Maris the Great

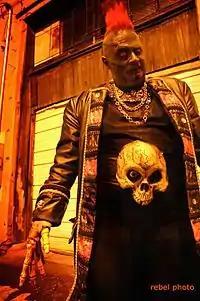
Maris the Great

Maris the Great is a promotional performance artist based in Denver, Colorado, and "undead" frontman for the punk rock band, Maris the Great and the Faggots of Death. He promotes bands through interviews on his website, MarisTheGreat.com. The interviews end with the fictional murder of the featured band and graphic photos of their demise. Notable bands he has interviewed include Kittie, Comeback Kid, and Throwdown. Maris refers to himself as "Headbanger and Zombie Fag Extraordinaire," for his musical preferences and outspoken homosexuality. He is known for his refusal to break character or appear without makeup in public.